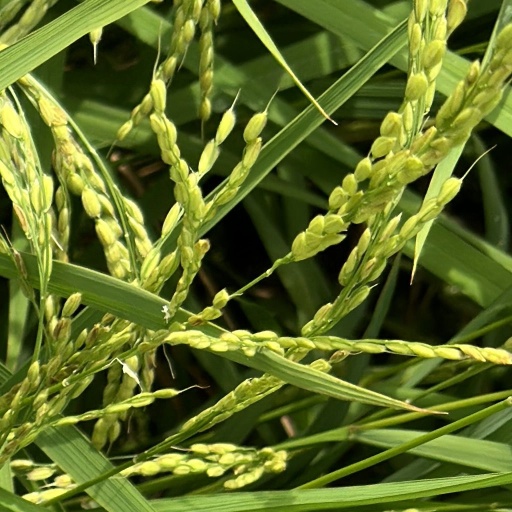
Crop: rice